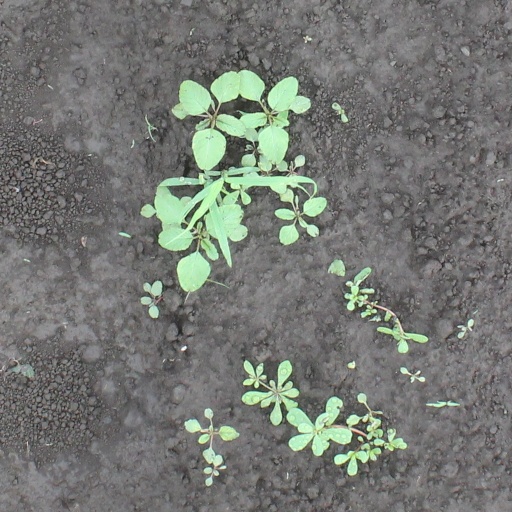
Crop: soybean